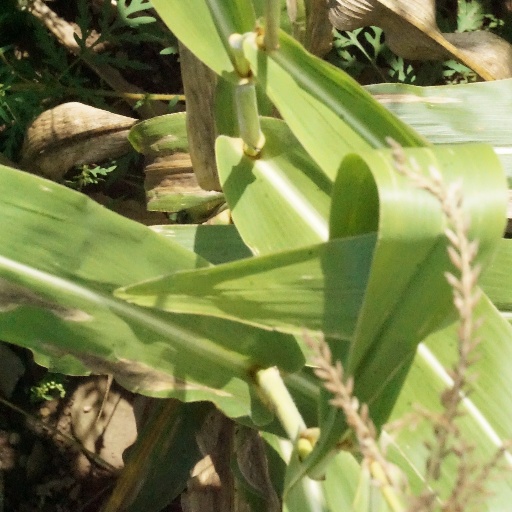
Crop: maize; corn